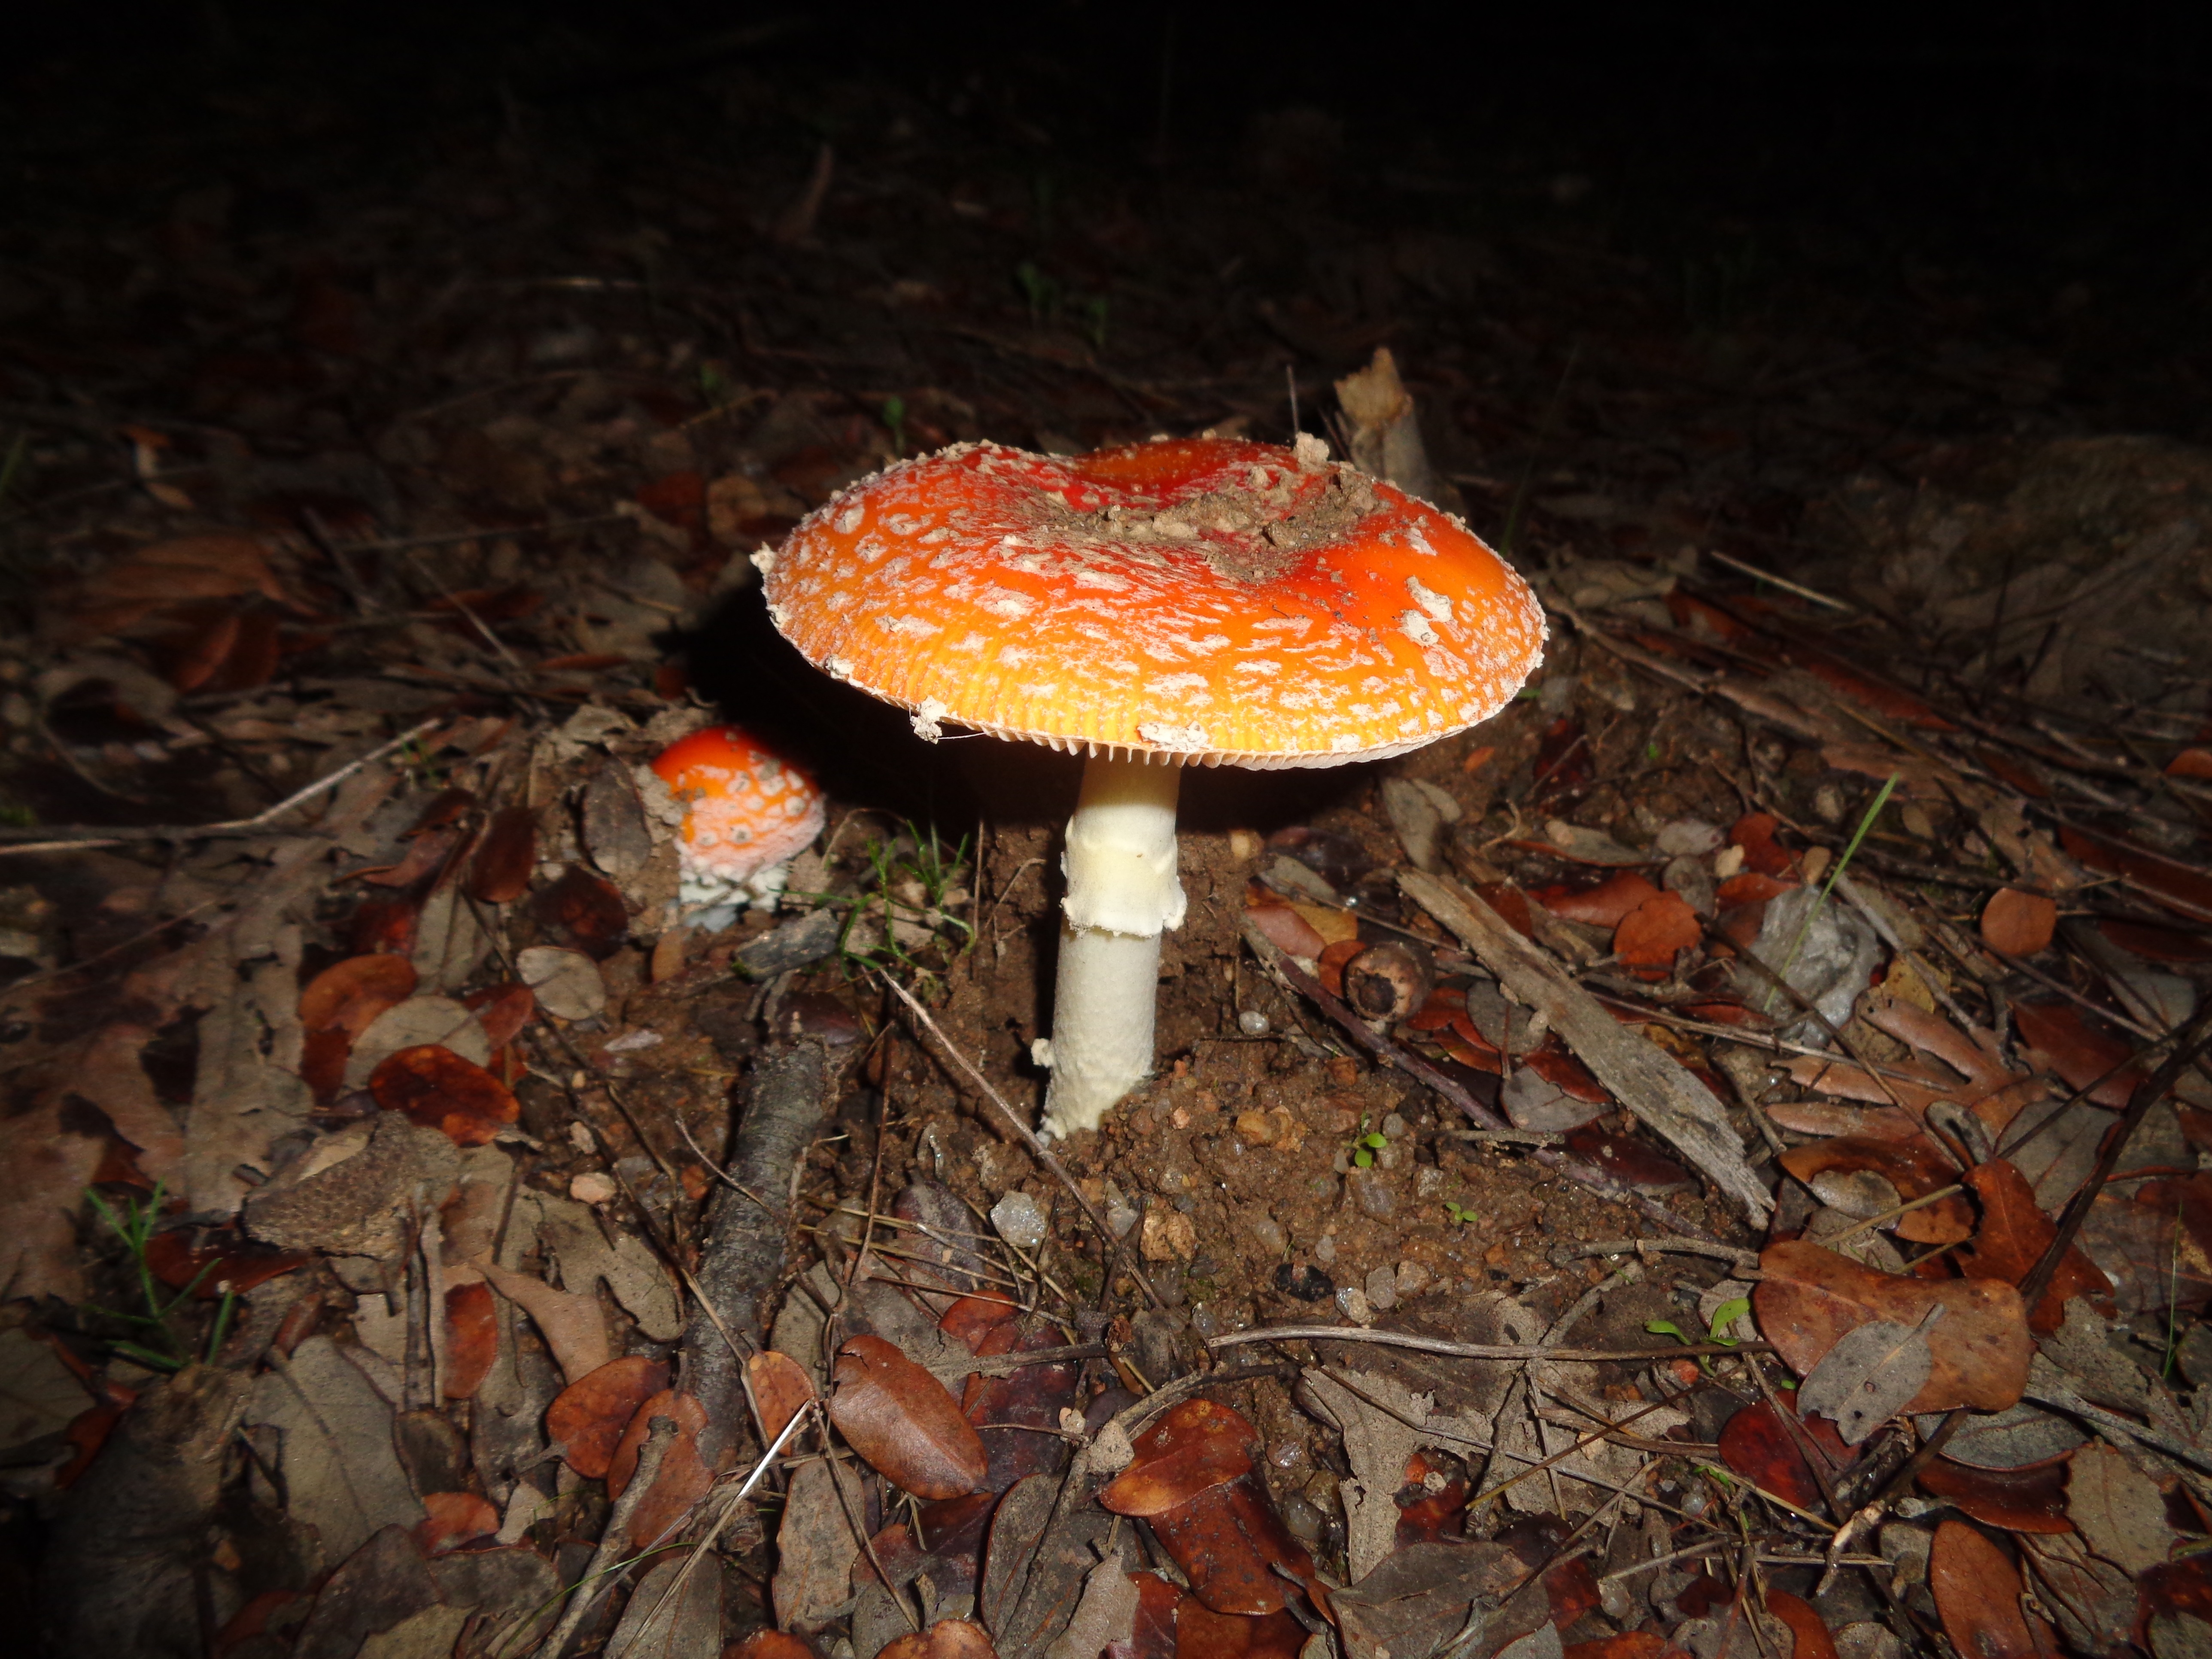
nature, forest, leaf, autumn, mushroom, season, dry leaf, fungus, fall colors, macro photography, edible mushroom, medicinal mushroom